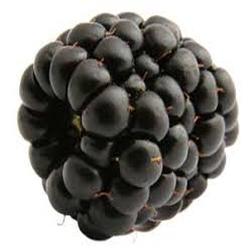
Label: Blackberry